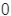
Number: 0